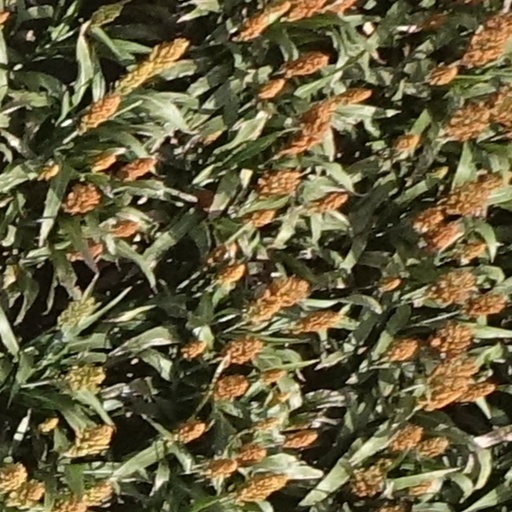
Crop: sorghum